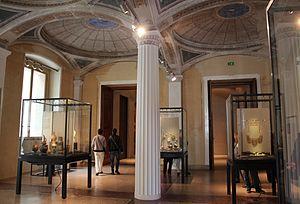
Le Trésor de Priam est une découverte archéologique effectuée par Heinrich Schliemann alors qu'il dégageait le site de Troie, à Hissarlık, dans l'actuelle Turquie. Près de 8000 objets rapportés des fouilles ont été attribués au roi Priam, ce qui est historiquement incorrect compte tenu de la datation de ces vestiges. Schliemann ayant fait don de ce trésor à l'Empire allemand en 1881, les objets rejoignirent en 1885 les collections du Völkerkundemuseum, puis en 1931 le Museum für Vor- und Frühgeschichte. À la fin de la Seconde Guerre mondiale, le trésor fut emporté comme prise de guerre en Union soviétique. On reste sans nouvelle de leur sort jusqu'à ce qu'ils soient de nouveaux localisés en 1987. Le Trésor de Priam est exposé au musée Pouchkine de Moscou, le musée de Berlin n'expose actuellement que des copies des originaux.